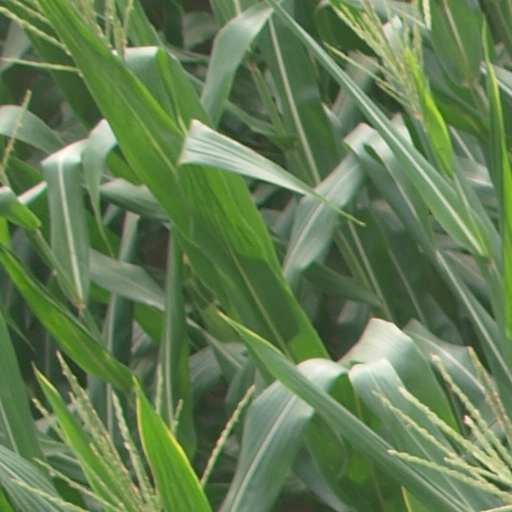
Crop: maize; corn